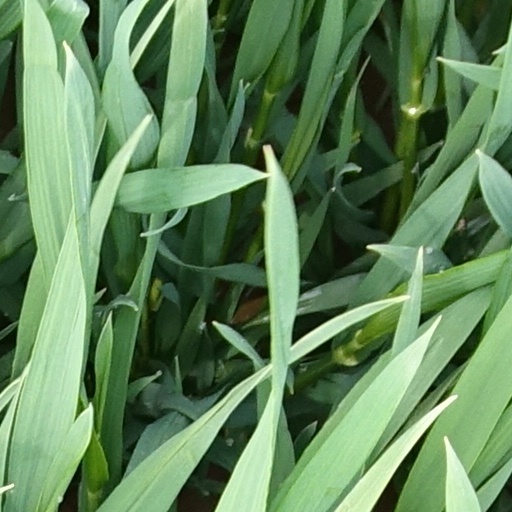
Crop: wheat